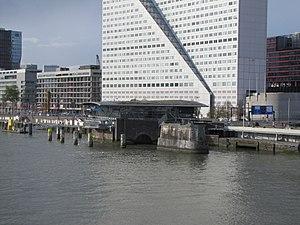
Photographies de Rotterdam le 5 novembre 2017.
Le Willemsbrug, est un pont routier sur la nouvelle Meuse situé au nord du pont Érasme, dans le centre de Rotterdam aux Pays-Bas. Ce pont est nommé en l'honneur de Guillaume III, roi des Pays-Bas à l'époque de l'inauguration du premier pont portant le même nom.